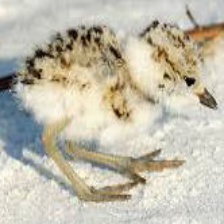
Species: SNOWY PLOVER
Scientific name: CHARADRIUS NIVOSUS